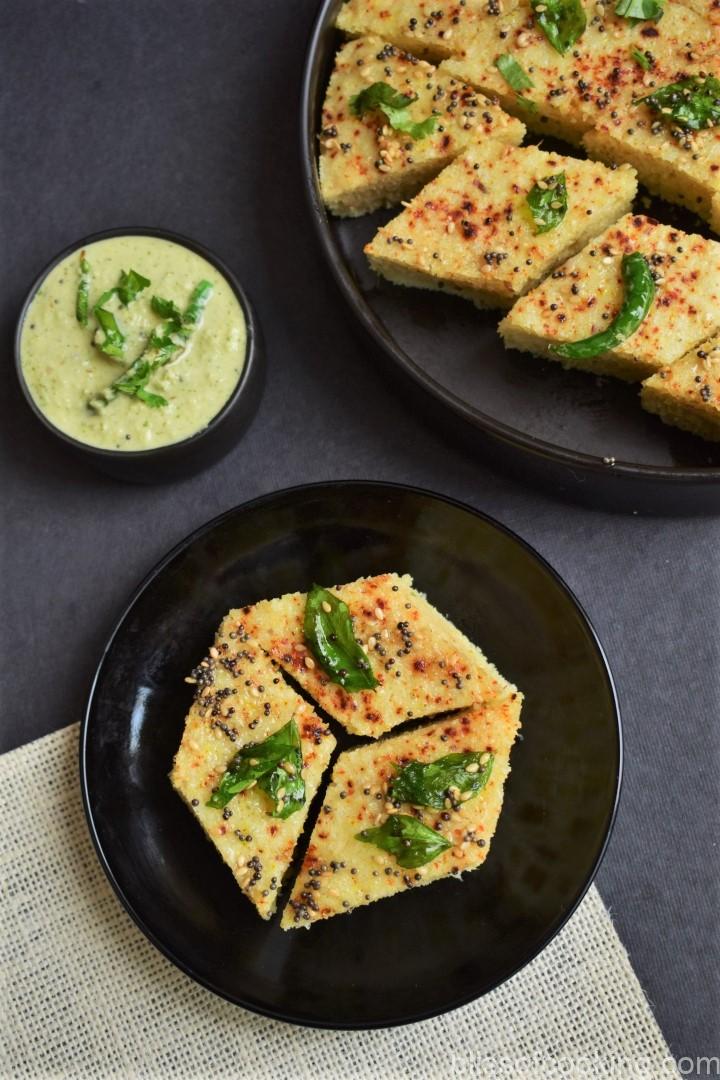
Dish: dhokla